Avranlo fortress

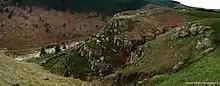
Avranlo fortress

The Avranlo fortress is a megalithic structure in the Tsalka Municipality in Georgia's south-central region of Kvemo Kartli. A cyclopean fortification built using a dry masonry technique, it is located 0.5 km northwest of the eponymous village, on the left bank of the Ktsia river, at 1640 m above sea level. It dates to the last quarter of the 1st millennium BC.